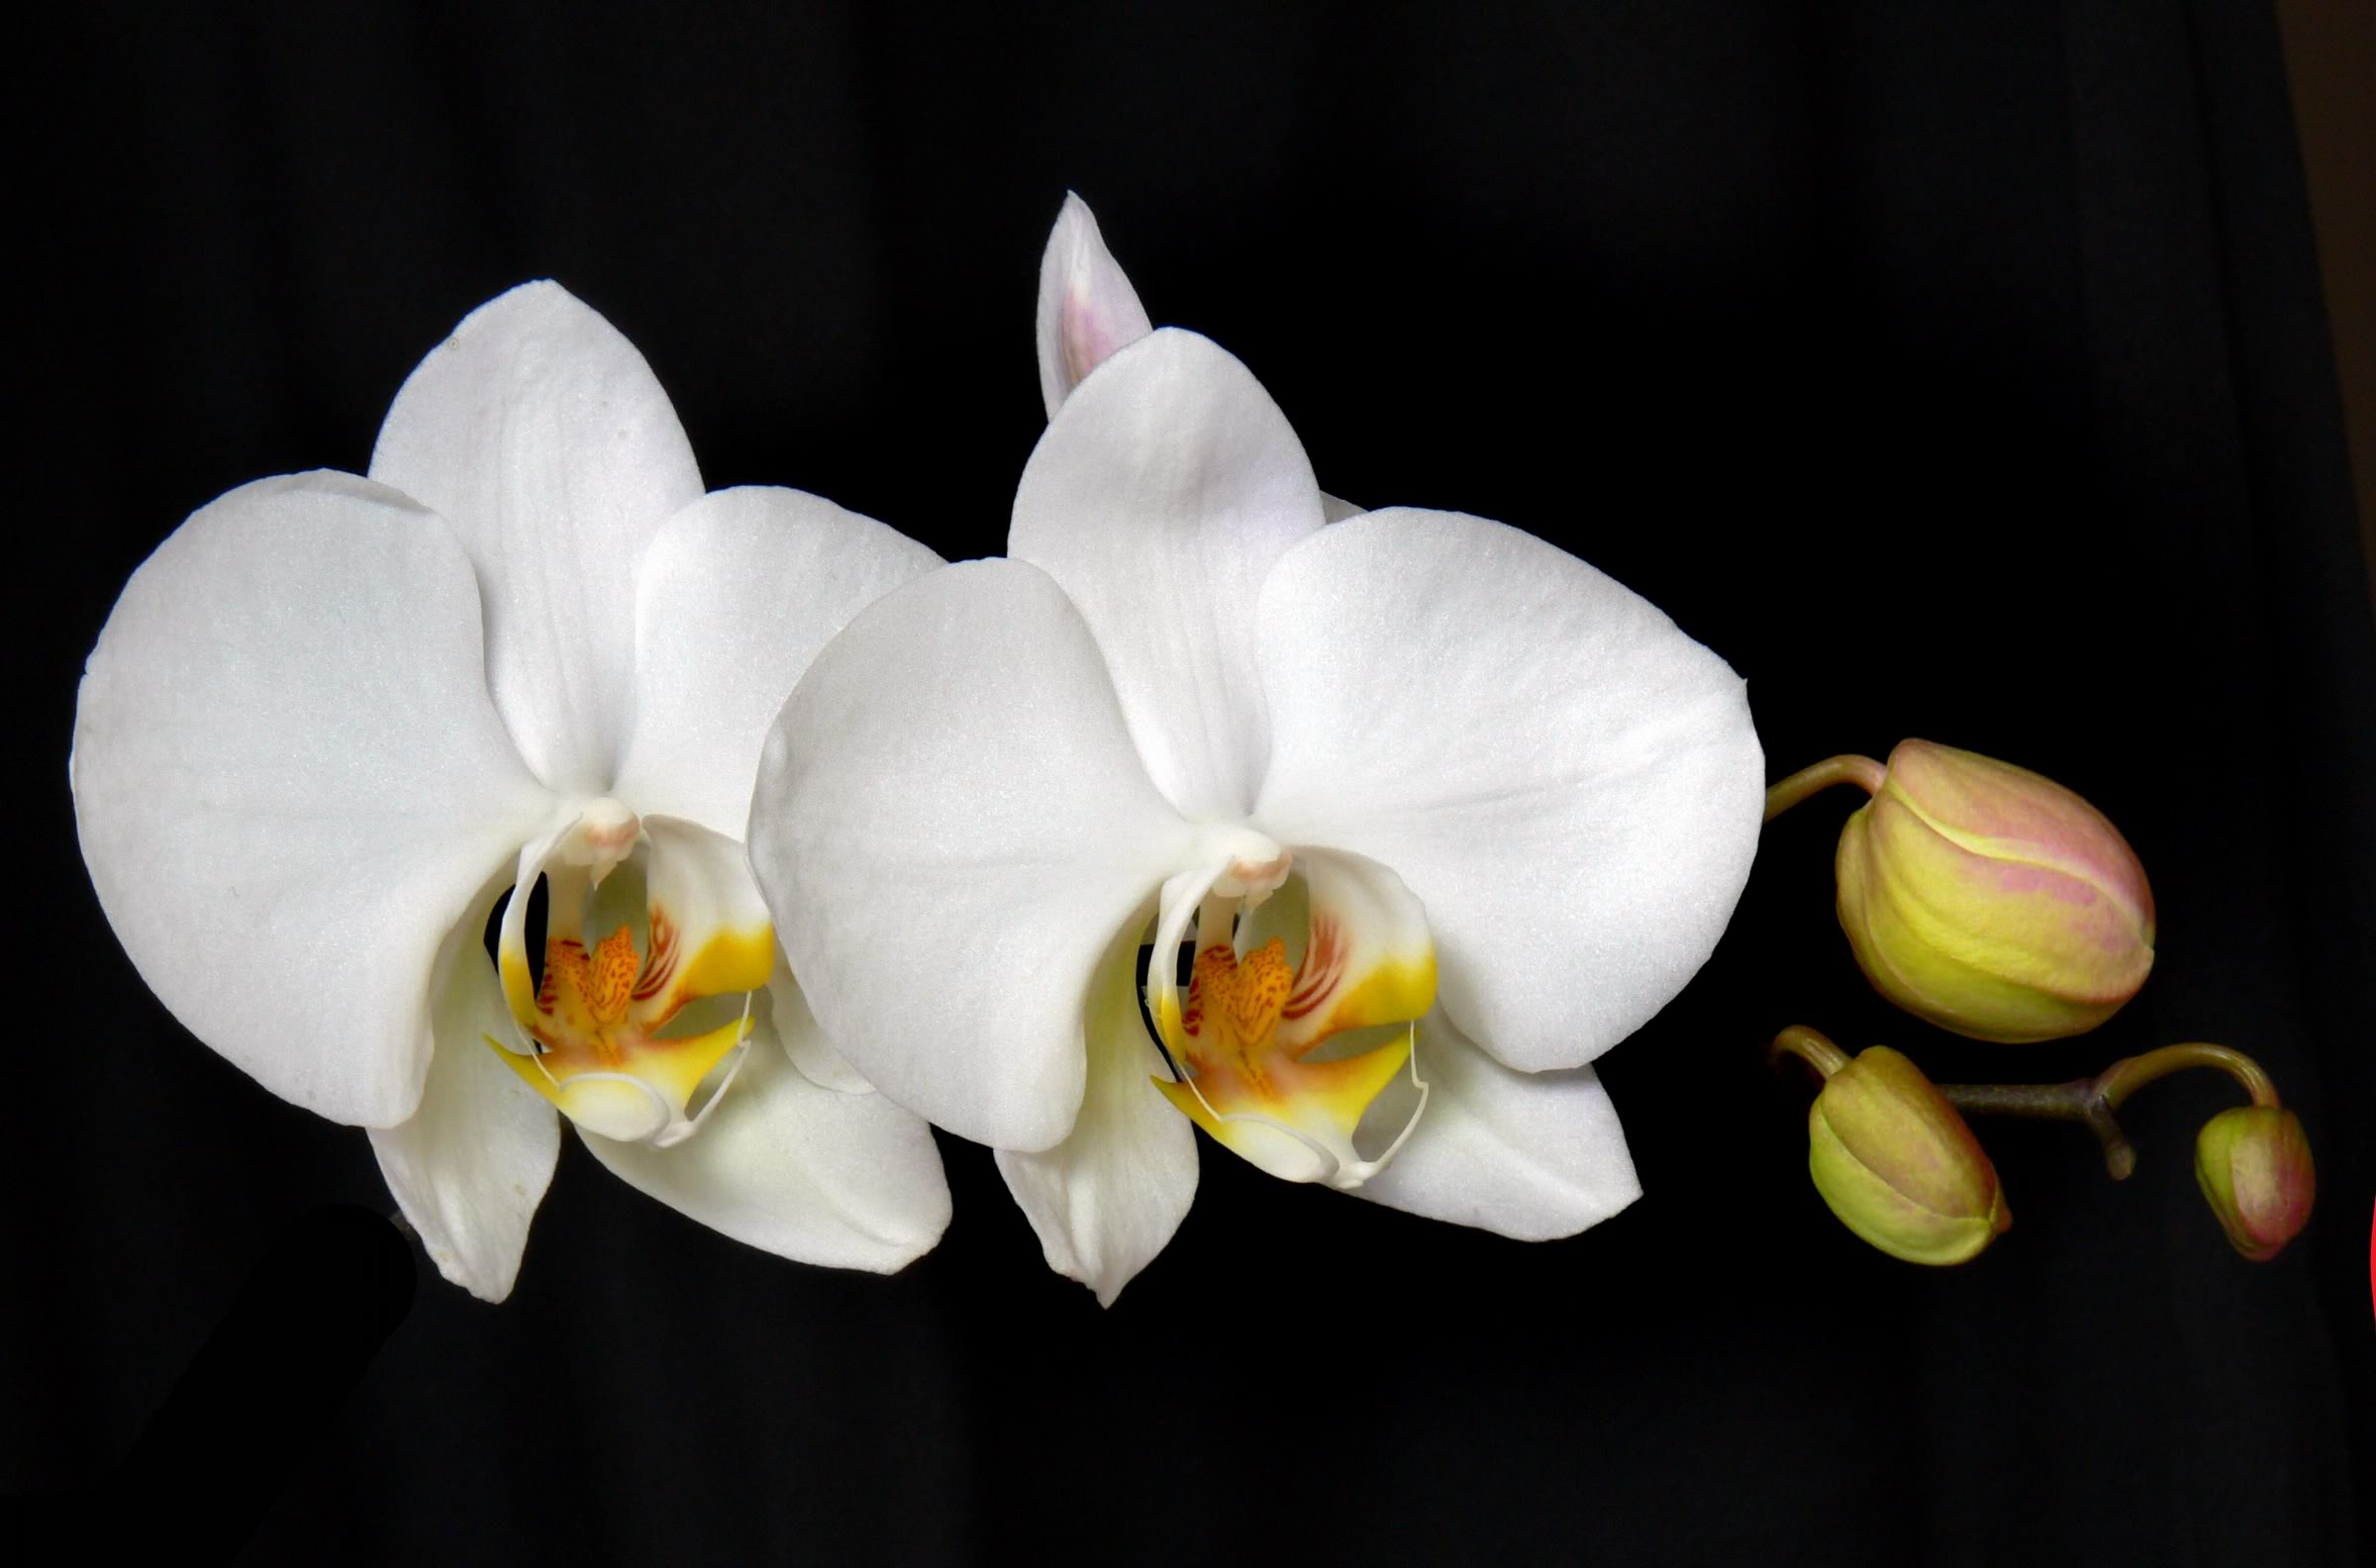
blossom, plant, white, flower, petal, botany, yellow, flora, orchid, close up, macro photography, flowering plant, plant stem, land plant, moth orchid